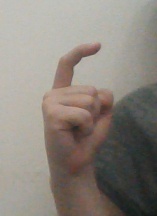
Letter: ra